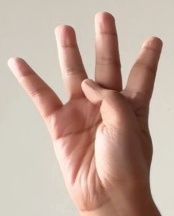
ASL sign: 4